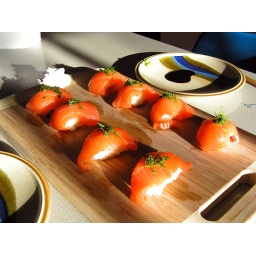
The salmon is from the pacific ocean in Newport, Oregon. Amazing fish meat!!!